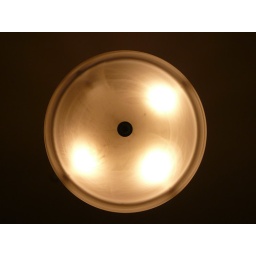
Ceiling lamp above front door at my new house. Gotta replace that one light bulb.